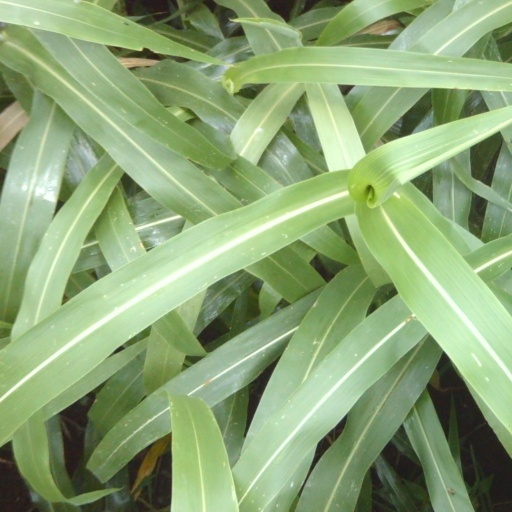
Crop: sorghum